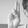
ASL letter: U